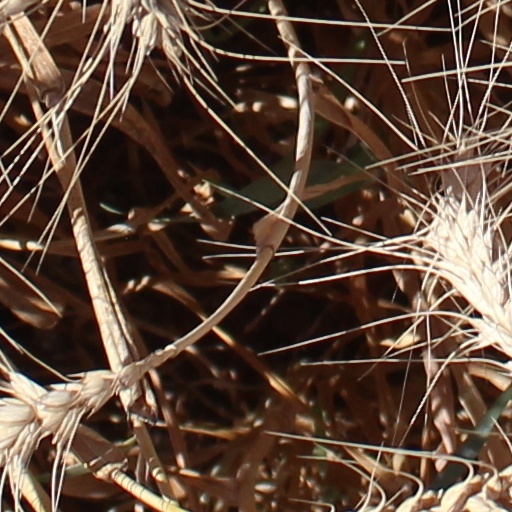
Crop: wheat